Live electronic music

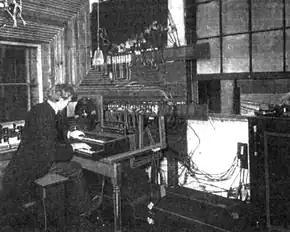
This Telharmonium console (likely pictured in the late 1890s) is an early electronic organ by Thaddeus Cahill, and one of the first electronic instruments used for live performance.

Early electronic instruments intended for live performance, such as Thaddeus Cahill's Telharmonium (1897) and instruments developed between the two world wars, such as the Theremin (1919), Spharophon (1924), ondes Martenot (1928), and the Trautonium (1929), may be cited as antecedents, but were intended simply as new means of sound production, and did nothing to change the nature of musical composition or performance.